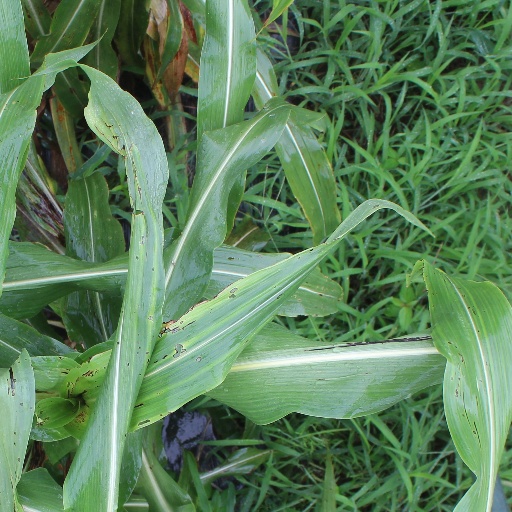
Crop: sorghum